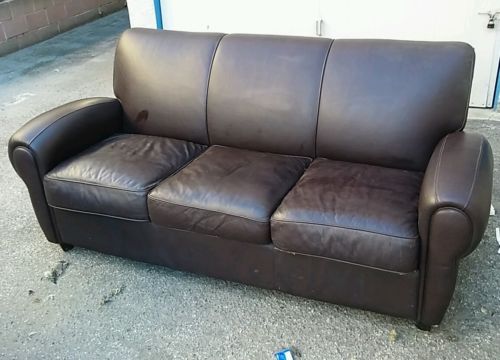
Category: sofa